Sabino horse

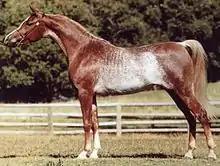
The extensive roaning or ticking of this horse's barrel is typical of the rabicano pattern, which is sometimes confused with sabino. High white markings and patches are not controlled by rabicano.

A true roan is neither sabino nor gray, but instead refers to a pattern of evenly-interspersed white hairs on the body with minimal white hairs on the head and legs and few, if any white markings. In contrast, primary characteristics of sabino include bold white markings on the head and legs, often with roaning at the edges. When both roan and sabino are present in the same horse, it can be difficult to tell whether the roaning is due to sabino or true roan, especially if the white markings entirely cover up the telltale dark head and legs.